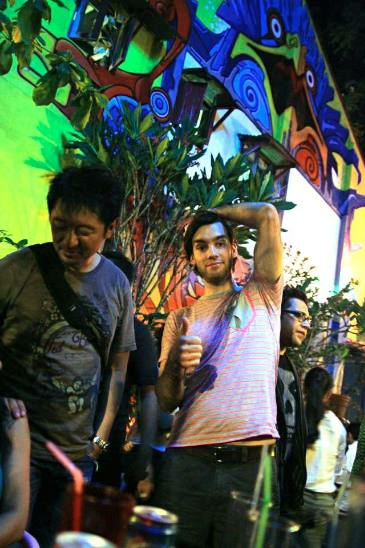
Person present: Yes